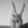
ASL letter: V